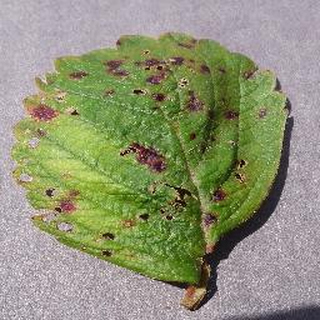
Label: strawberry_leaf_scorch